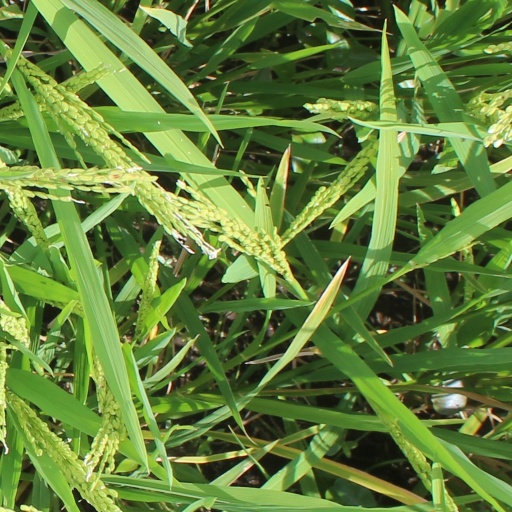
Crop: rice